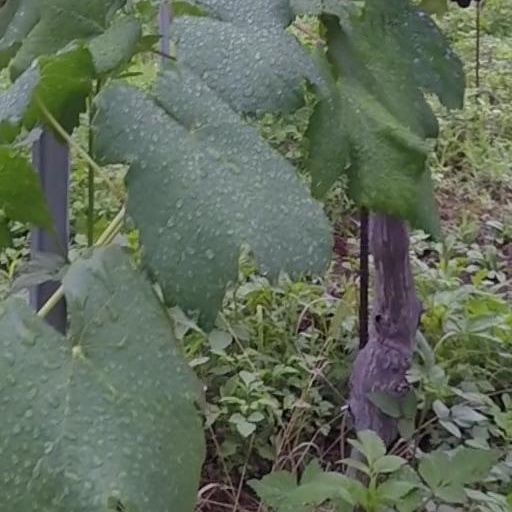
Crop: grape